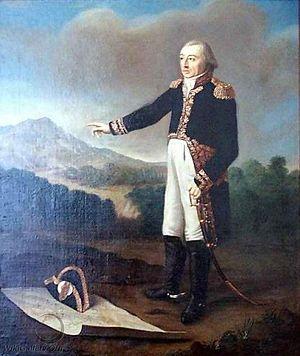
Pierre Dominique Garnier, né le 19 décembre 1756 à Marseille et mort le 11 mai 1827 à Nantes, est un général français de la Révolution et de l’Empire.